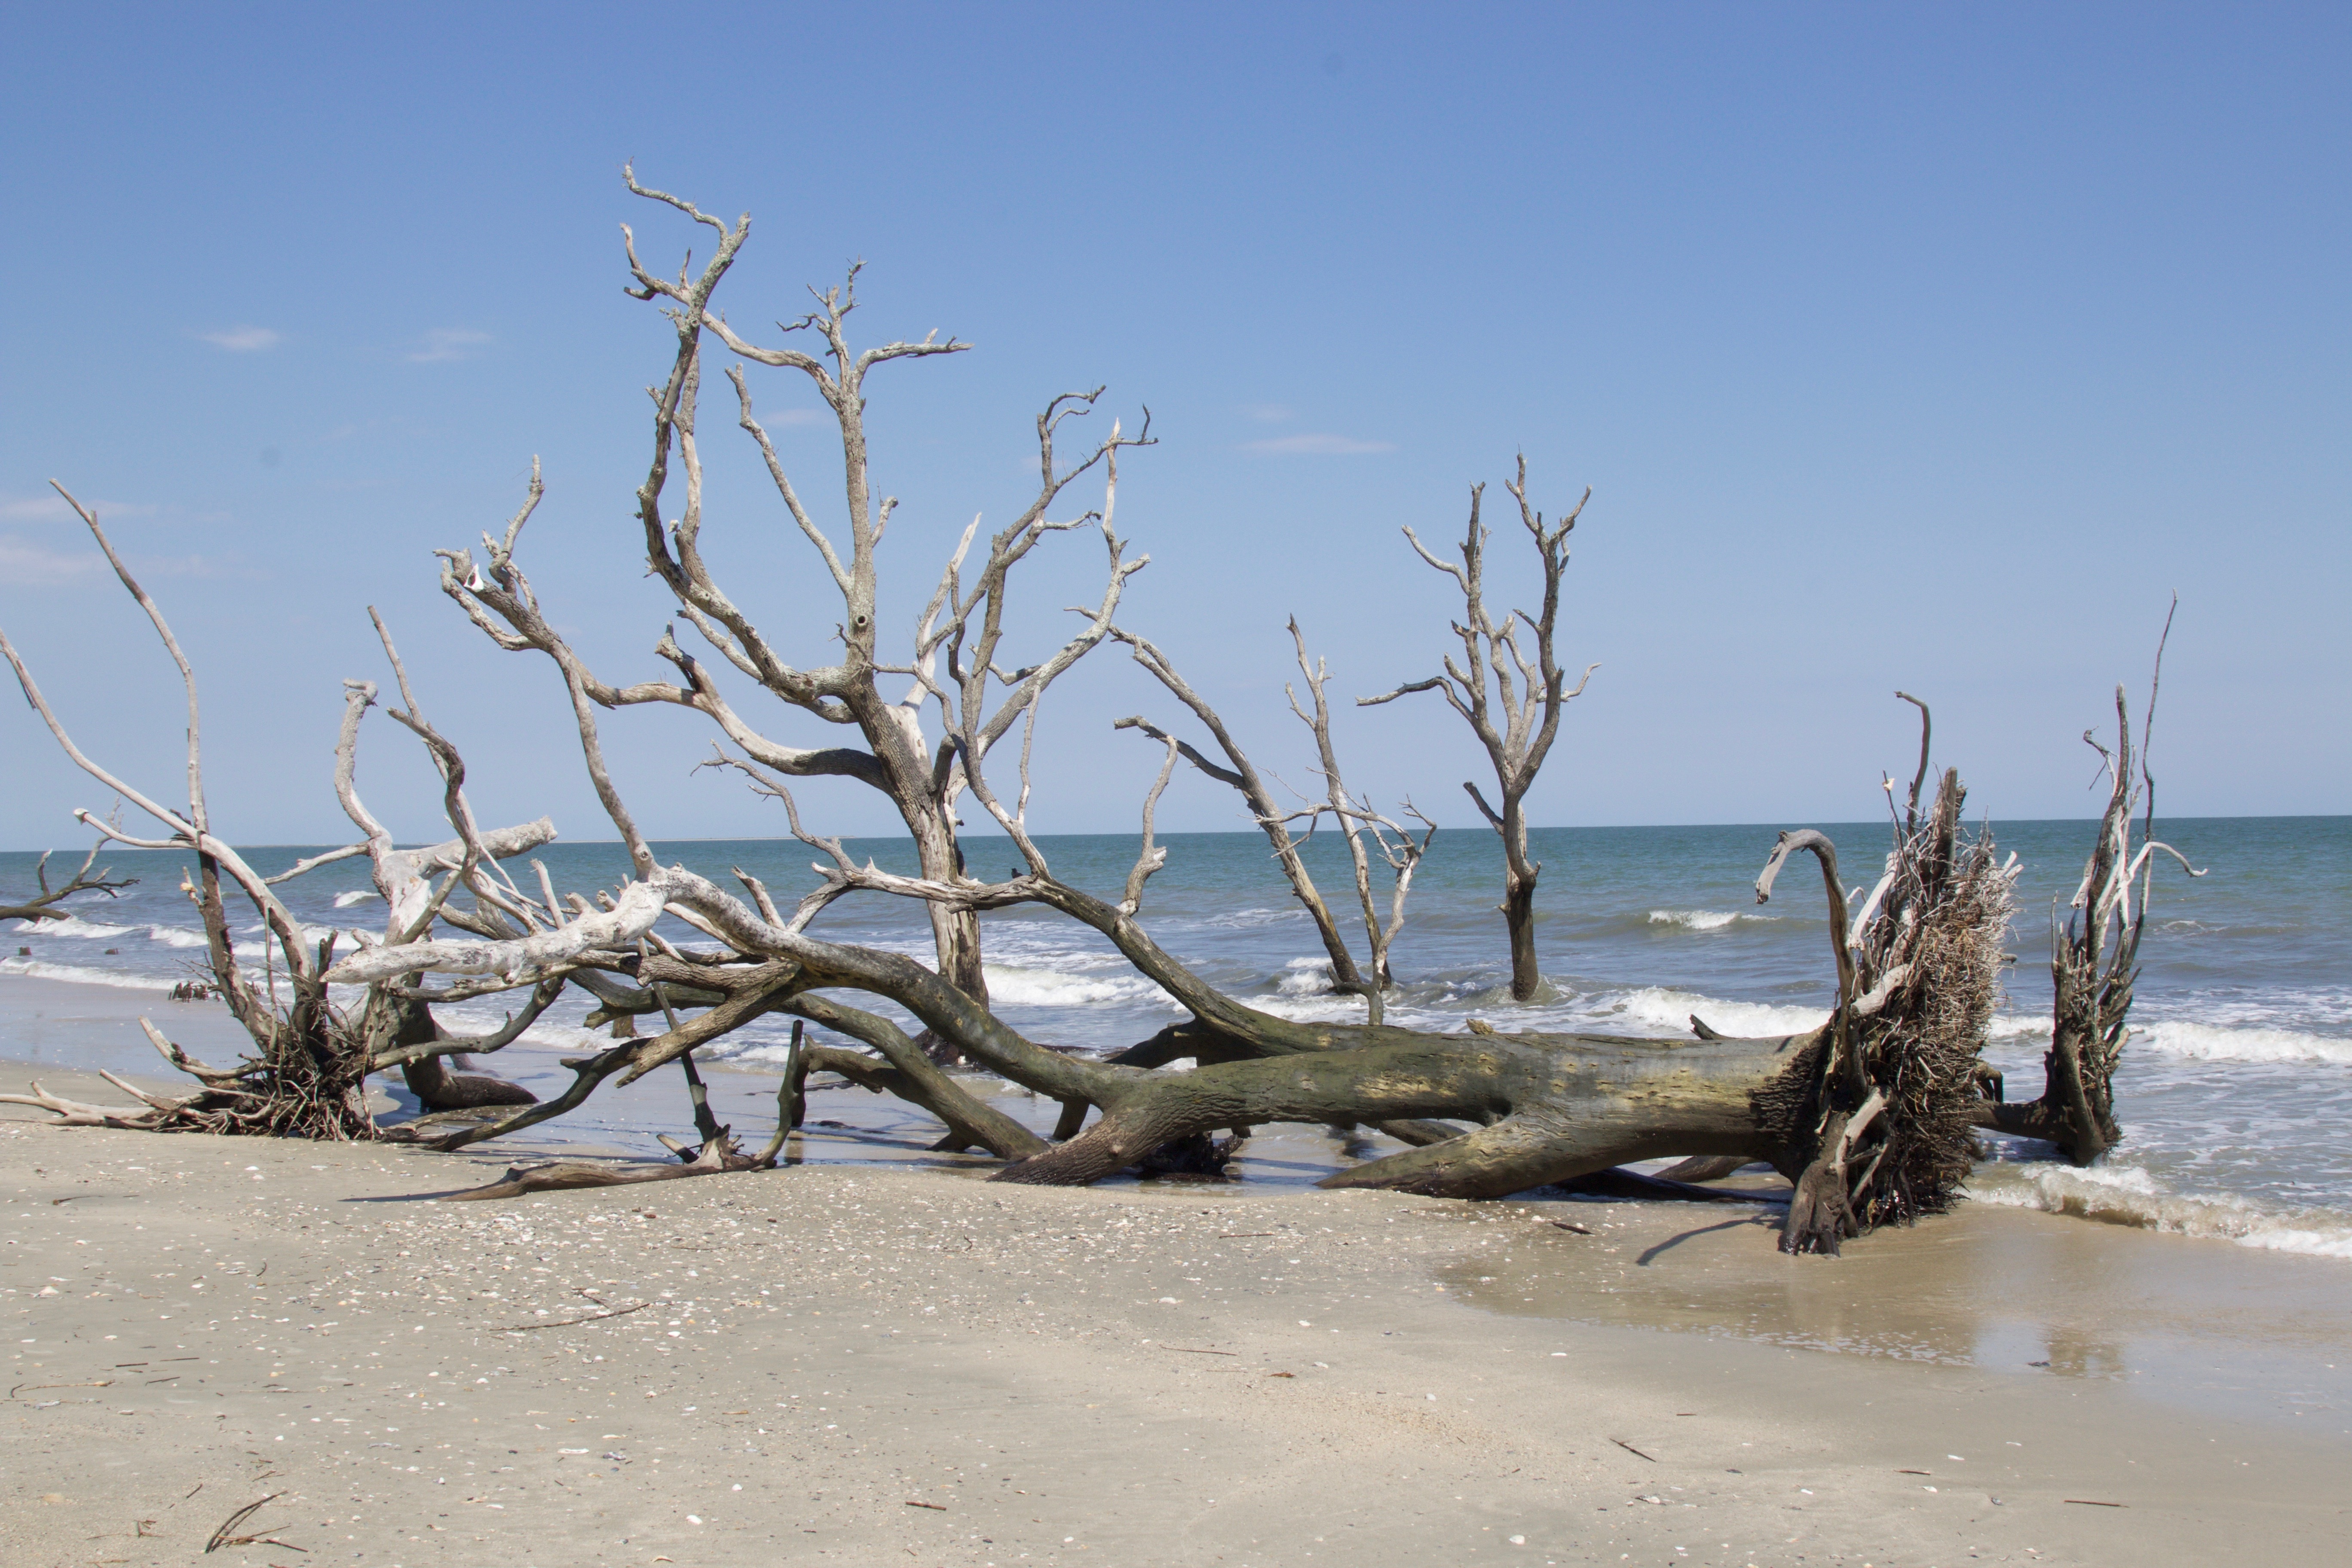
beach, landscape, driftwood, sea, coast, tree, water, nature, sand, ocean, branch, winter, shore, wind, coastal, alone, island, salt, dead, body of water, south, carolina, edisto